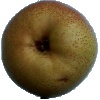
Label: Pear Forelle 1